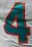
Number: 4